Land Rover 1/2 ton Lightweight

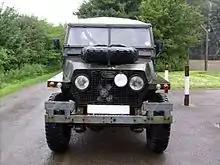
1970 Series IIa

In the early 1960s both the Royal Marines, then largely based aboard commando carriers, and the British Army required a vehicle that could be carried by air to replace the Austin Champ. They had taken delivery of the Westland Wessex helicopter, which could carry a load slung beneath.